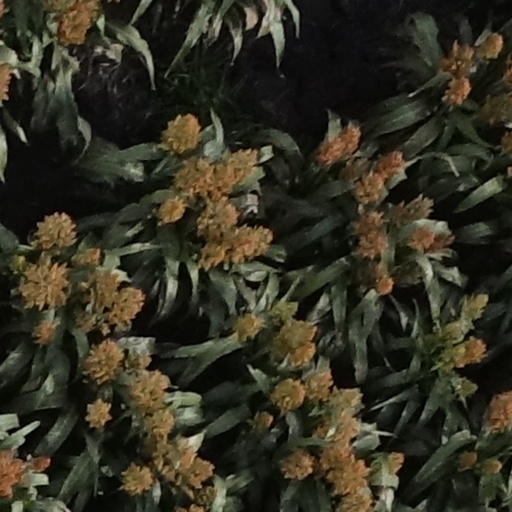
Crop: sorghum